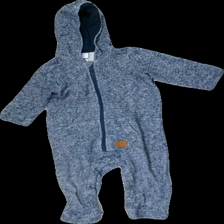
View: front
Type: Dress
Category: Children
Brand: Lindex
Colors: Blue, White
Material: 100% Cotton
Pattern: Other
Cut: Regular
Size: 74
Season: All
Price range: 50-100
Recommended usage: Reuse
Description: blue onesie with a hoodie